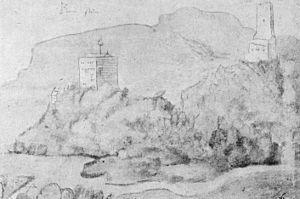
Le château de Ramstein est situé sur la commune de Scherwiller, dans le département du Bas-Rhin.